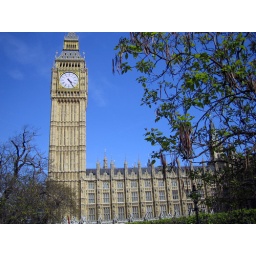
The glorious neo-gothic of the Houses of Parliament, against an astonishing clear blue sky.